Senne Rouffaer

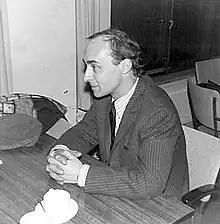
Rouffaer (1965)

Félicien P. I. (Senne) Rouffaer (19 December 1925 – 14 July 2006) was a Flemish actor and film director. One of his most successful films as a lead actor was "The Man Who Had His Hair Cut Short". On television, he was chiefly known for his leading role in the mid-1960s children's adventure series, "Captain Zeppos".